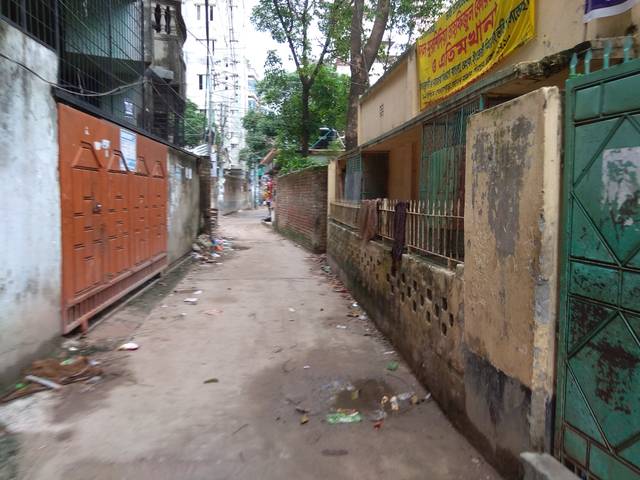
Region: Bangladesh
Coordinates: 23.793, 90.369